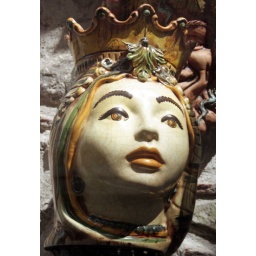
An ornate flower pot in a window shop of Taormina, Sicily.